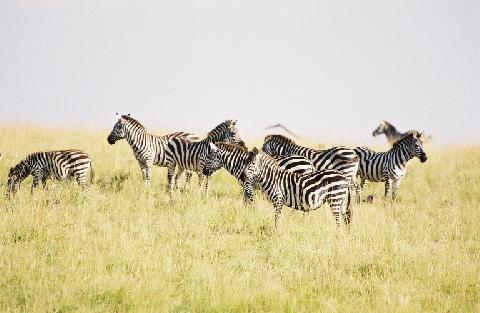
Label: not_food